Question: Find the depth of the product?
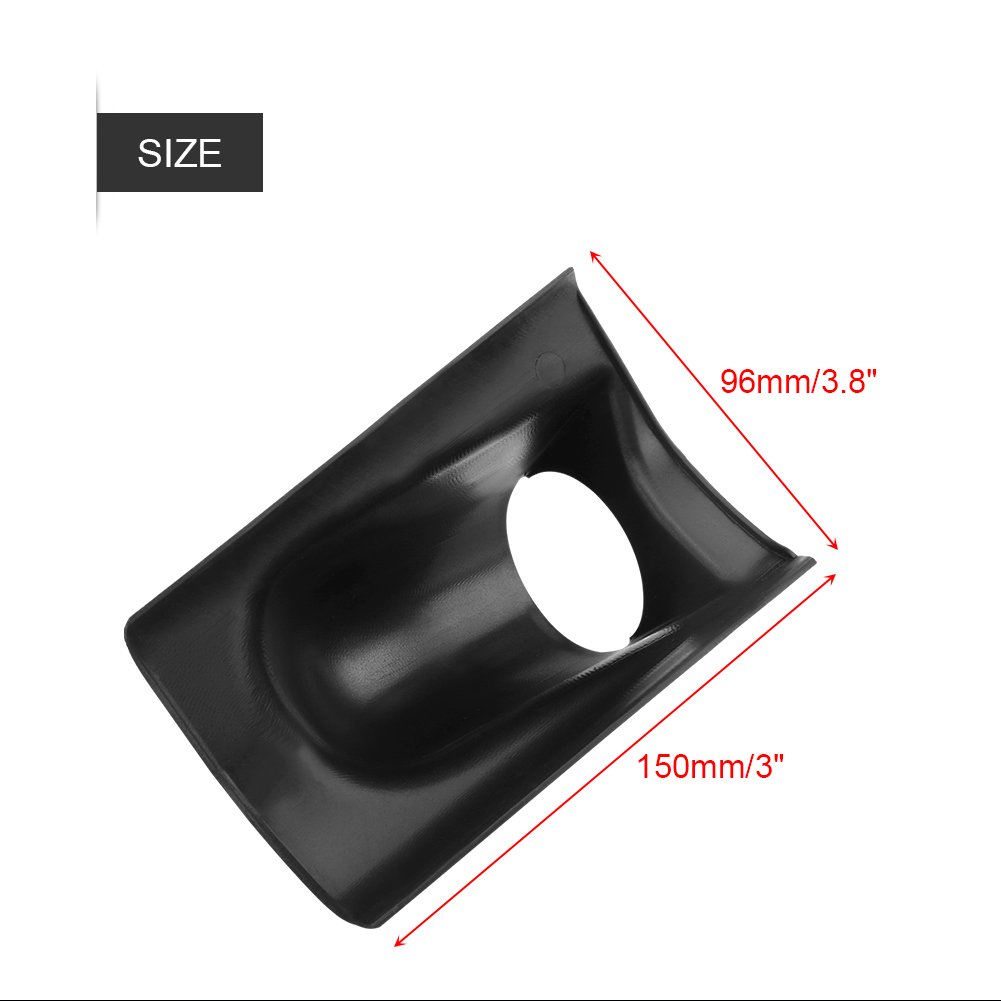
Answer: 96.0 millimetre